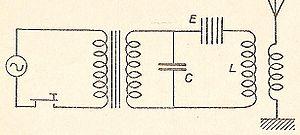
Principe de l'émetteur à ondes amorties à éclateur, utilisé au cours des deux premières décennies du 20e siècle. Le transformateur qui produisait la haute tension nécessitait un courant alternatif (CA)
L'histoire des techniques d'émission radio commence avec les premières expériences de Hertz, se poursuit avec les découvertes d'Édouard Branly, les travaux et essais de Guglielmo Marconi, de Camille Tissot, du général Gustave Ferrié et de quelques autres inventeurs. L'évolution des techniques d'émission, le perfectionnement des antennes et des systèmes de réception, l'utilisation de l'ensemble du spectre radioélectrique, permirent le développement de la radio sous toutes ses formes : radiodiffusion, transmissions maritimes, aériennes, militaires, ainsi que la radio d'amateur.